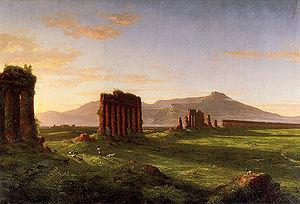
Robert Browning, né à Camberwell, Surrey, le 7 mai 1812 et mort à Venise le 12 décembre 1889, est un poète et dramaturge britannique, reconnu comme l'un des deux plus grands créateurs poétiques de l'Angleterre victorienne, l'égal, quoique dans un style tout différent, de Tennyson.
La thématique de l'œuvre poétique de Robert Browning concerne essentiellement les problèmes universels des rapports que l'homme entretient avec Dieu, l'art, la nature et l'amour.
Two in the Campagna est l'un des derniers poèmes de la série de poèmes Hommes et Femmes écrite par Robert Browning et publiée en 1855.
La campagne romaine est une région basse aux environs de Rome, dans le Latium, en Italie centrale. Sa superficie est d'environ 2 100 km².
Analyser la forme dans l’œuvre poétique de Robert Browning se heurte d’emblée à l’abondance du sujet : cette œuvre est ambitieuse, les recueils ainsi que les poèmes sont souvent longs.